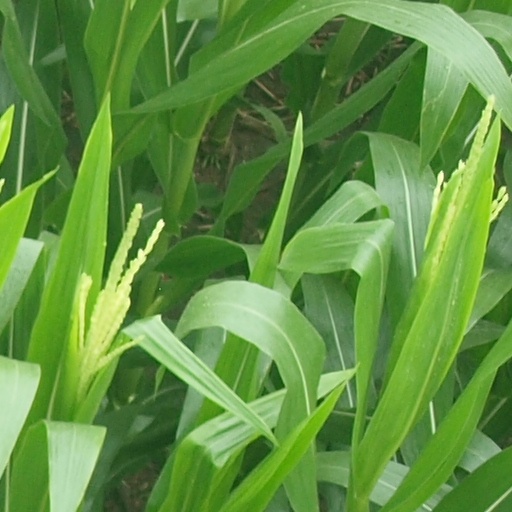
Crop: maize; corn